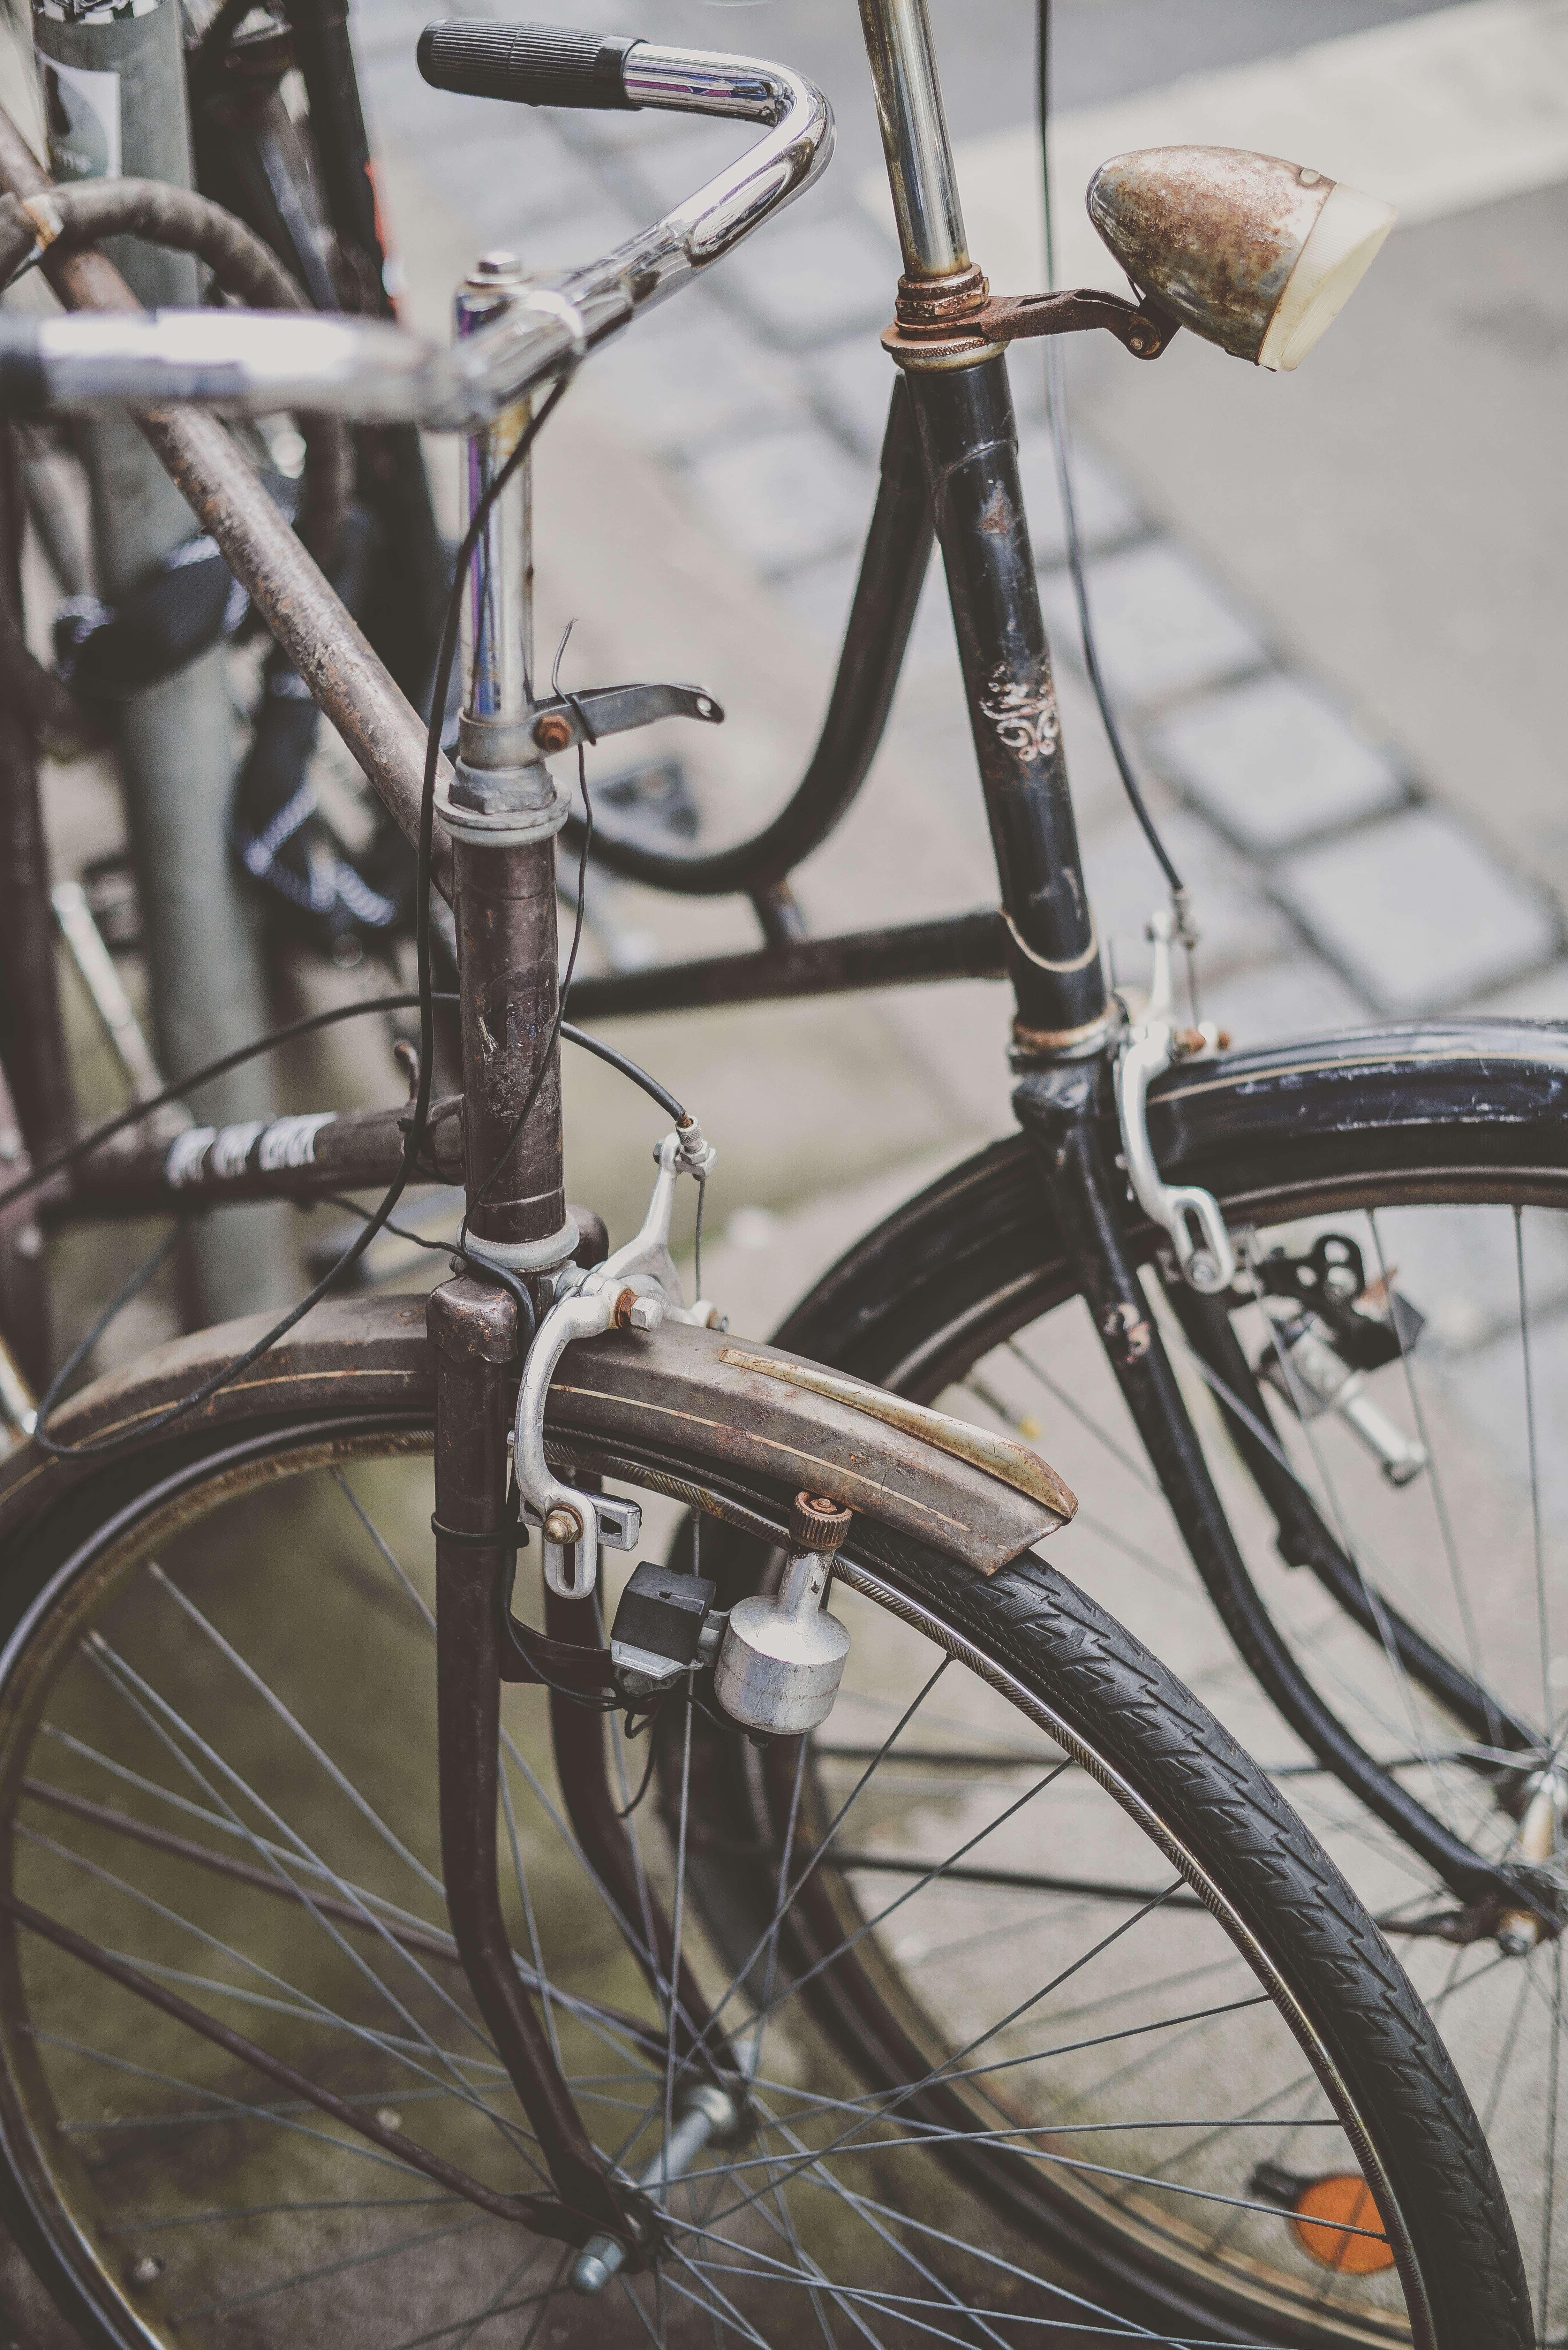
wheel, bicycle, vehicle, sports equipment, mountain bike, bicycle frame, bicycle wheel, land vehicle, cyclo cross bicycle, road bicycle, racing bicycle, hybrid bicycle